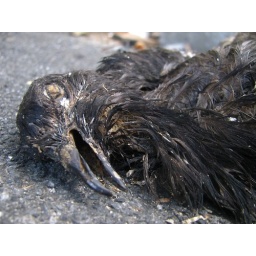
A dead bird that I saw while walking around Wellington. Death in everyday life. (44/365.25)